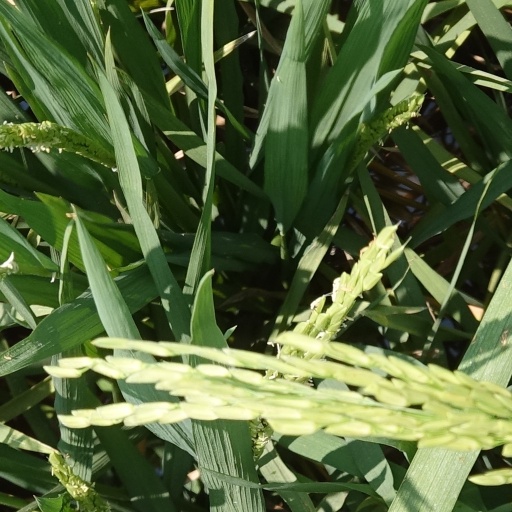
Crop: rice